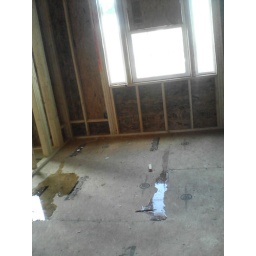
3rd pic of water found in one of the bedrooms. If you're facing the Master bedroom its the bedroom on the left.